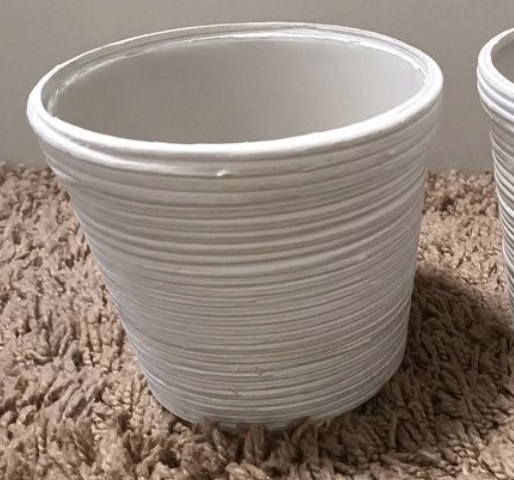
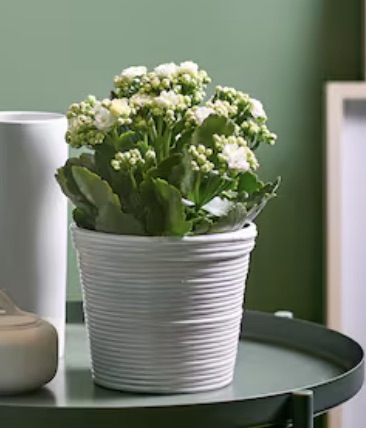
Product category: misc
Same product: yes